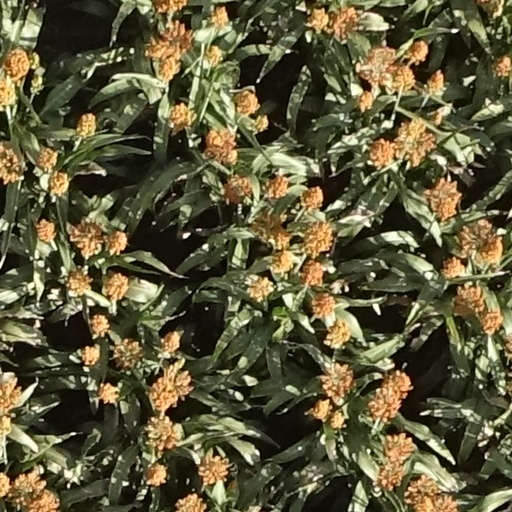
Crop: sorghum